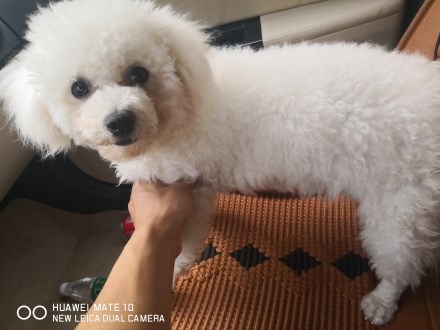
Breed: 3083-n000117-Bichon_Frise